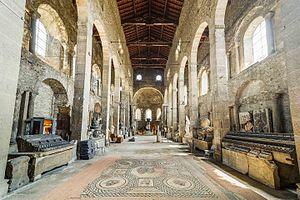
© andyparant.com
L’église Saint-Pierre de Vienne, aujourd'hui Musée archéologique Saint-Pierre, est une ancienne abbatiale, l'une des plus anciennes églises françaises, située dans le département de l'Isère et la région Rhône-Alpes.
À partir de la fin Vᵉ siècle, l'avènement de la dynastie mérovingienne a entraîné en Gaule des changements importants dans le domaine des arts. L'art antique littéraire classique qui y était encore vivant au Vᵉ siècle grâce aux écoles de grammairiens et de rhéteurs va lentement se transformer au VIᵉ siècle par le développement d'une culture chrétienne grâce à l'action des évêques et des monastères. La même transition va se produire pour les autres arts.
La liste des musées de l'Isère présente les musées du département français de l'Isère.